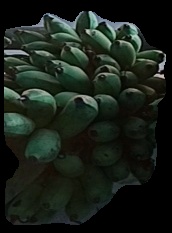
Variety: rasbale
Grade: grade2